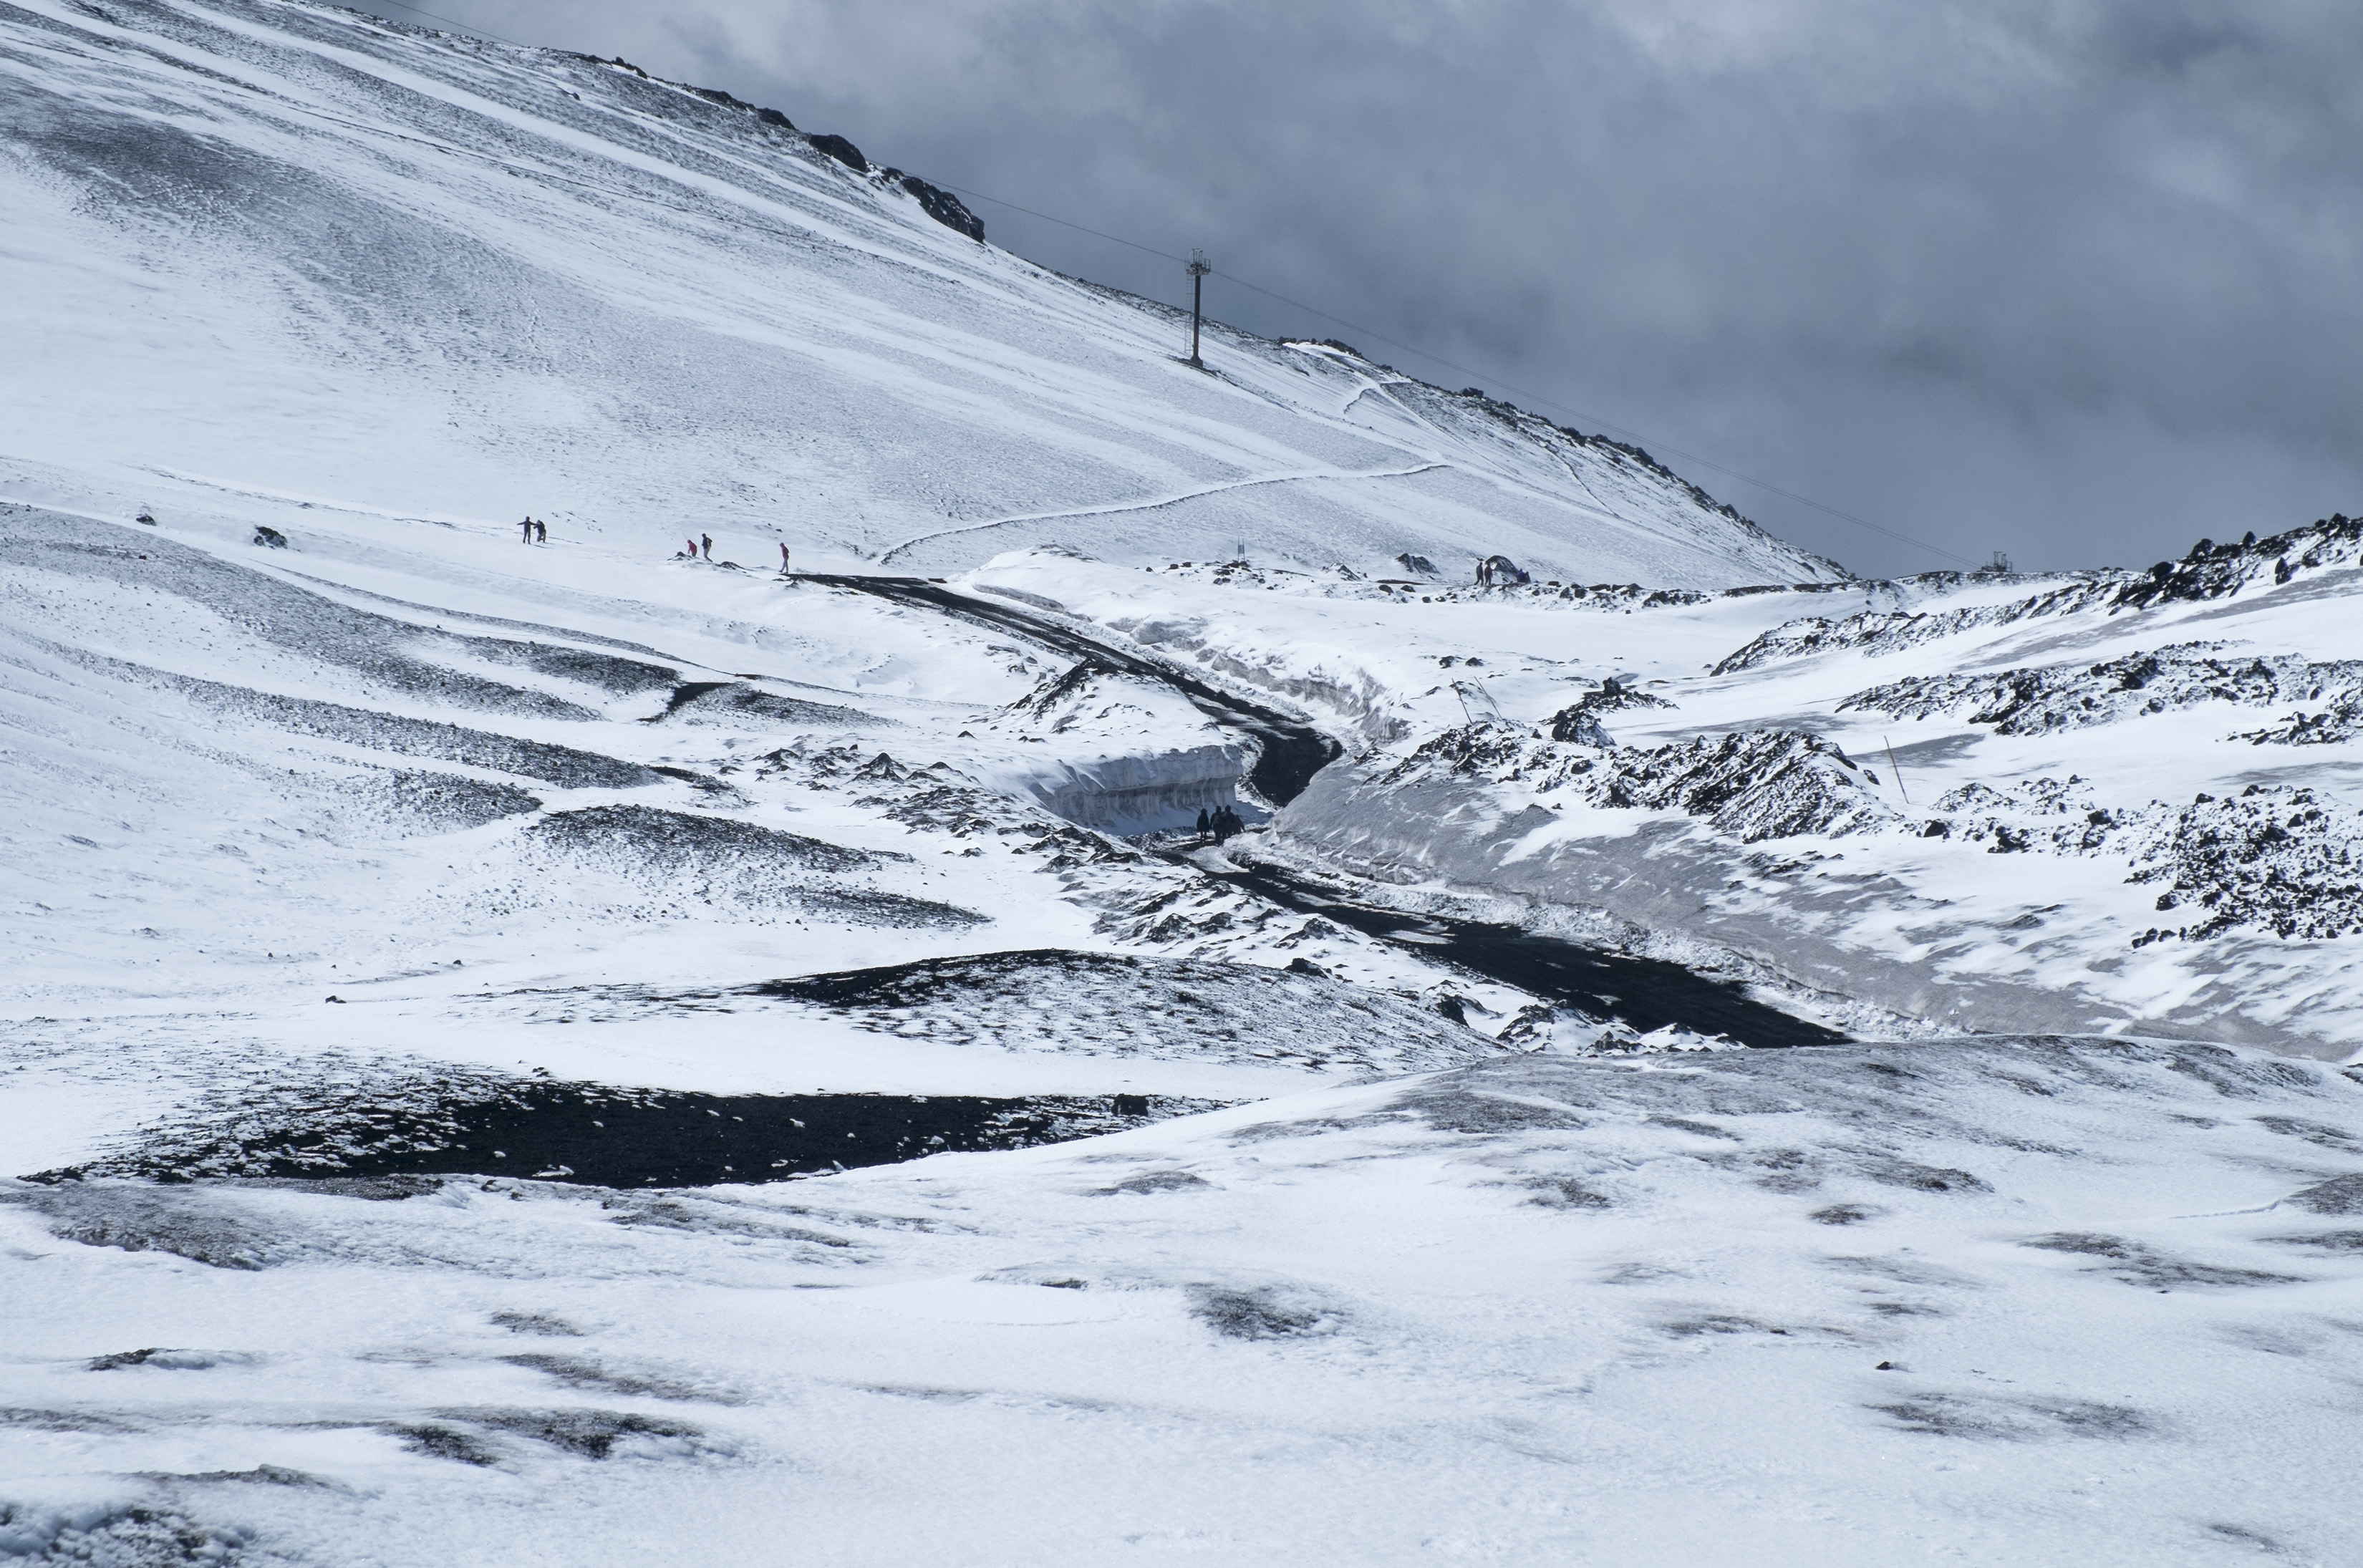
mountain, snow, winter, mountain range, weather, italy, arctic, skiing, season, ski, fuji, piste, sicily, etna, fujix, fujixe1, e1, ski touring, arctic ocean, ski mountaineering, geological phenomenon